Auerbachs Keller

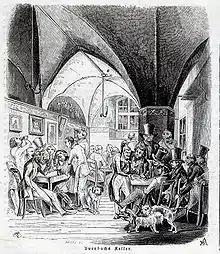
Auerbach's Cellar, depiction from 1844

The Mädlerpassage replaced the former "Auerbachs Hof", a trade fair building complex, erected about 1530 at the behest of Heinrich Stromer (1482–1542), city councillor, professor of medicine, and rector of Leipzig University. He was the personal physician of several princes, such as Duke George of Saxony or the Hohenzollern brothers Elector Joachim I of Brandenburg and Archbishop Albert of Mainz. Stromer was familiarly called Doctor Auerbach after his birthplace, the town of Auerbach in the Bavarian Upper Palatinate region. When he re-opened the already existing wine vault in the basement rooms, the bar quickly adopted his name.